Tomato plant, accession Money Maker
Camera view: vertical (180 deg); turntable rotation: 30 degrees
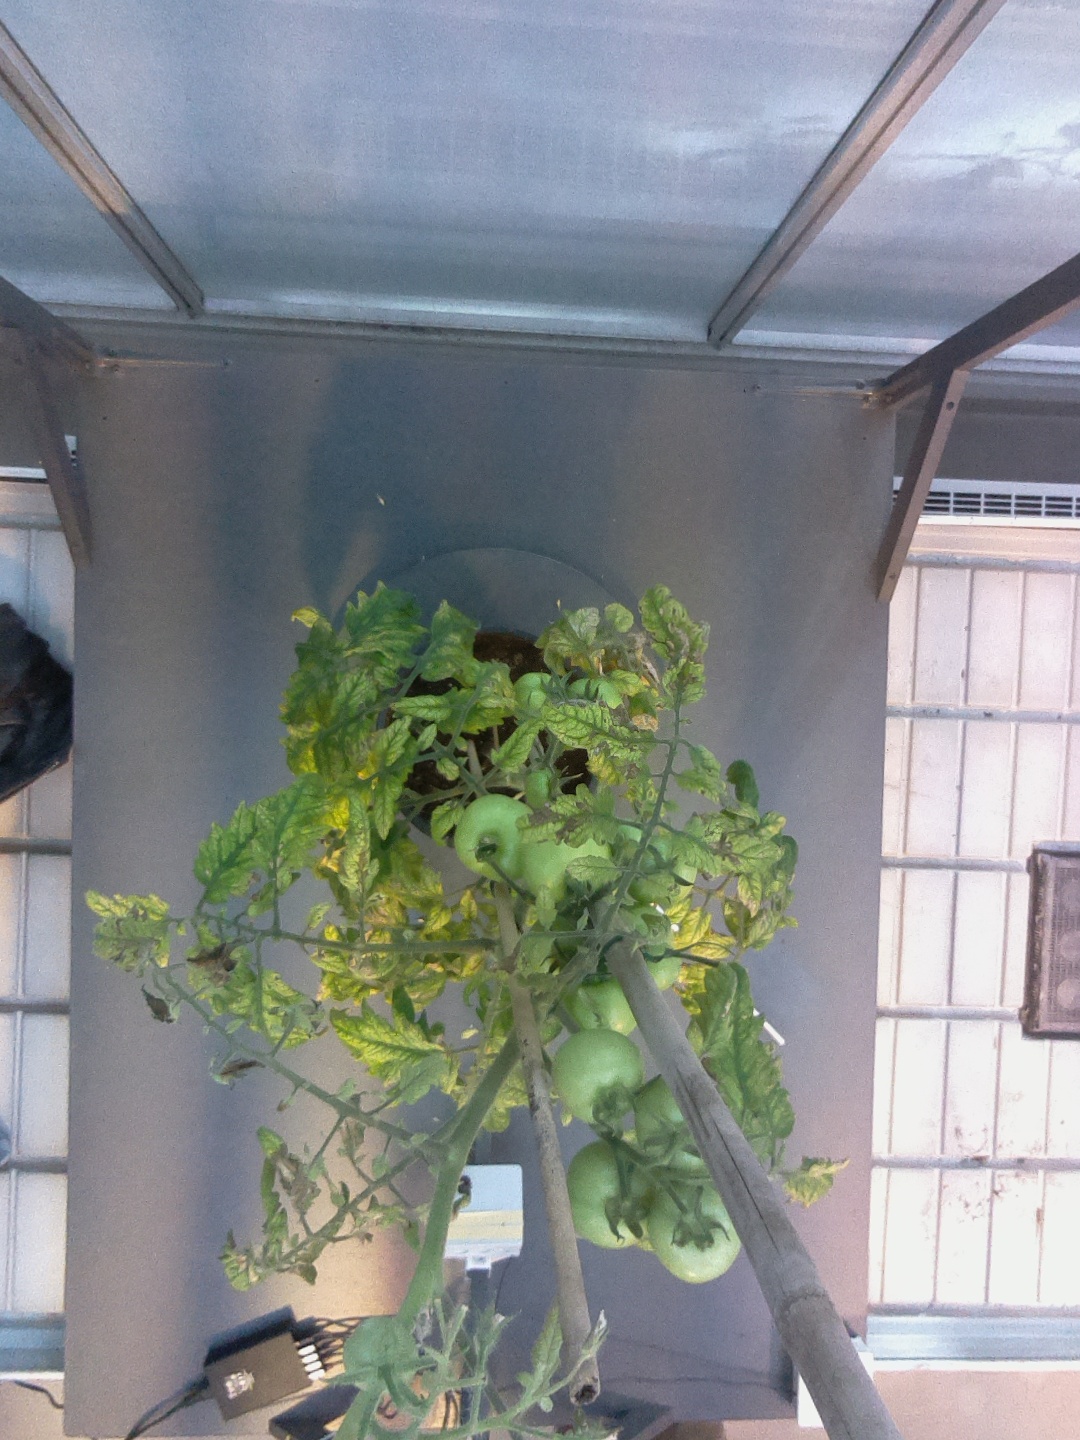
BBCH growth stage 76: 60%-70% of final fruit size